Worthy S. Streator

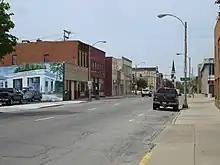
Streator, Illinois.

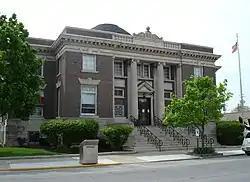
The Streator Public Library, a Carnegie library listed on the National Register of Historic Places.

In 1868 the newly developed town that was created in conjunction with the mines was incorporated as Streator, Illinois, named in honor of Streator. Colonel Ralph Plumb served as the new city's first mayor. Worthy Streator, himself, never visited the city named for him.